William I of the Netherlands

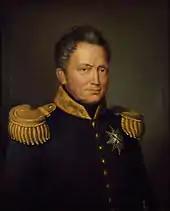
Portrait of William I (1833)

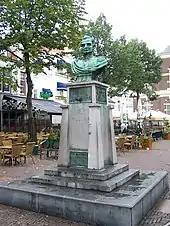
Statue of Willem I of the Netherlands by Pieter Puype (1913) in Apeldoorn

After Napoleon's defeat at Leipzig (October 1813), the French troops retreated to France from all over Europe. The Netherlands had been annexed to the French Empire by Napoleon in 1810. But now city after city was evacuated by the French occupation troops. In the ensuing power vacuum a number of former Orangist politicians and former Patriots formed a provisional government in November 1813. Although a large number of the members of the provisional government had helped drive out William V 18 years earlier, it was taken for granted that his son would have to head any new government. They also agreed it would be better in the long term for the Dutch to restore him themselves, rather than have the Great Powers impose him on the country. The Dutch population were pleased with the departure of the French, who had ruined the Dutch economy, and this time welcomed the prince.